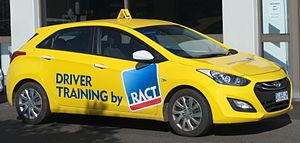
Le terme populaire automobile désigne un véhicule à roues, motorisé et destiné au transport terrestre de quelques personnes et de leurs bagages. L'abréviation populaire « voiture » est assez courante, bien que ce terme désigne de nombreux types de véhicules qui ne sont pas tous motorisés.